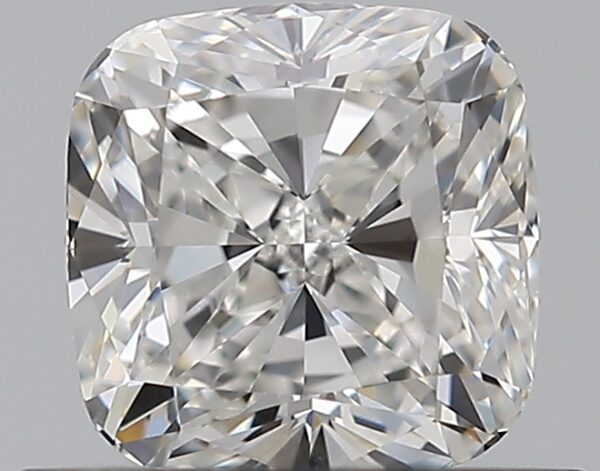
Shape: cushion
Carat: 0.7
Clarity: VS1
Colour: F
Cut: EX
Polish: EX
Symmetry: VG
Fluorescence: N
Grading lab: GIA
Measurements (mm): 4.97 x 4.9 x 3.41